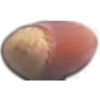
Label: hazelnut